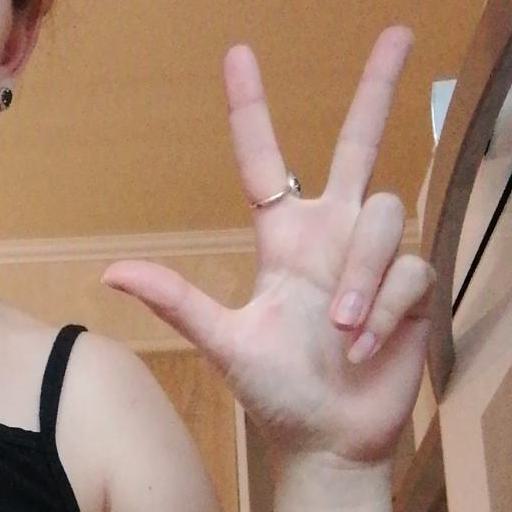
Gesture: three2